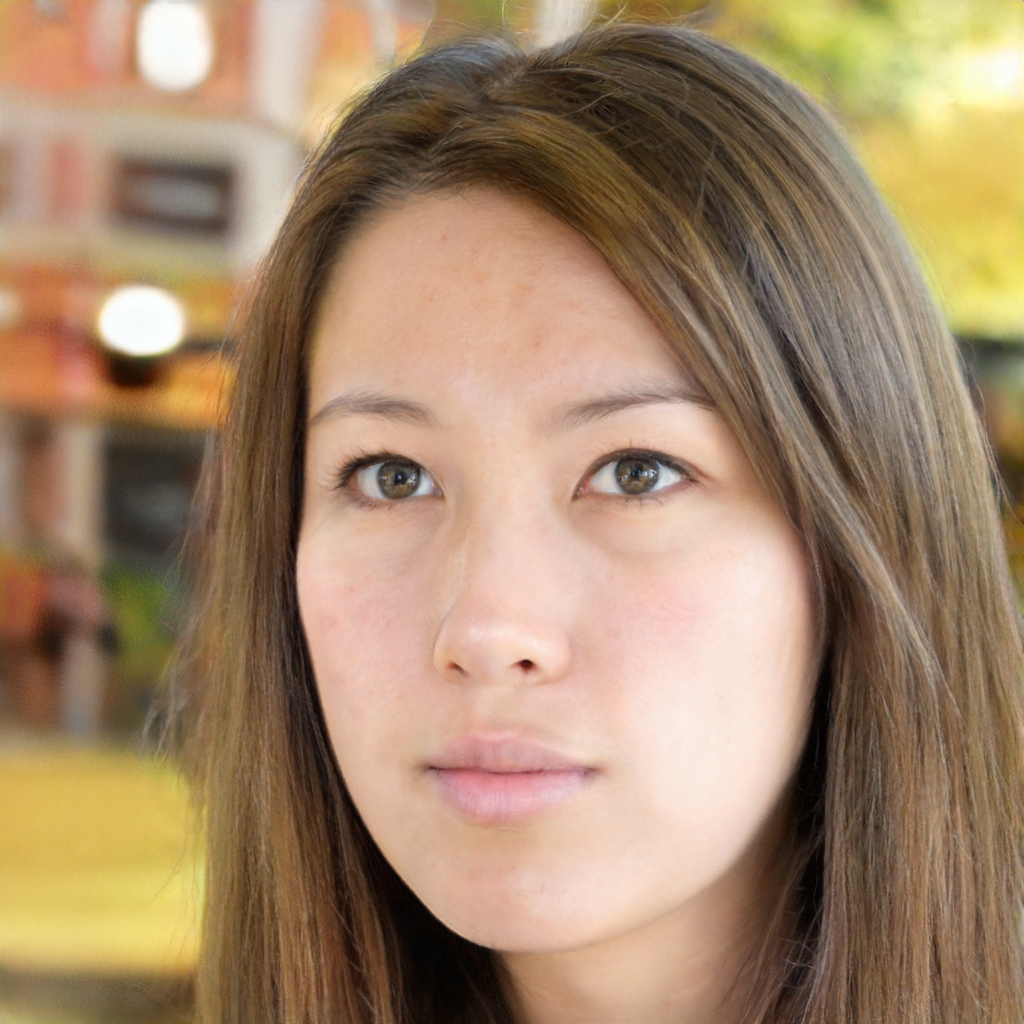
Portrait style: Real Portrait